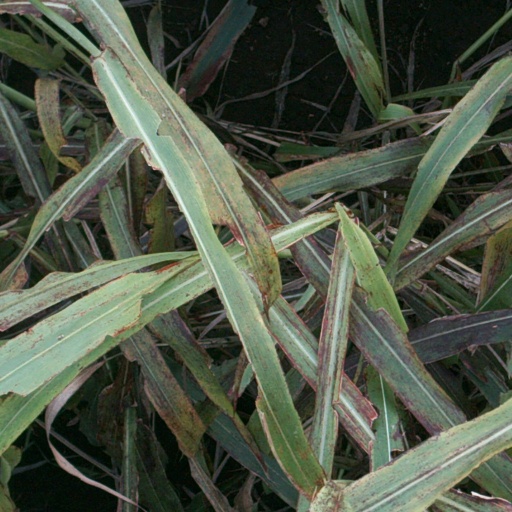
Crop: sorghum